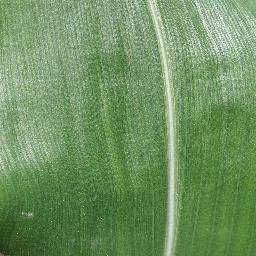
Label: Corn_(Maize)___Healthy